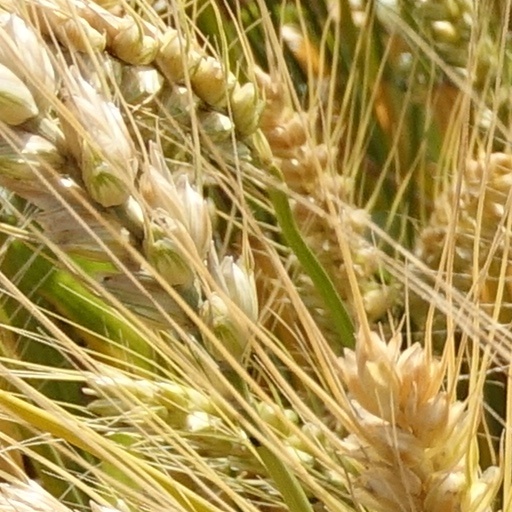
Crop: wheat